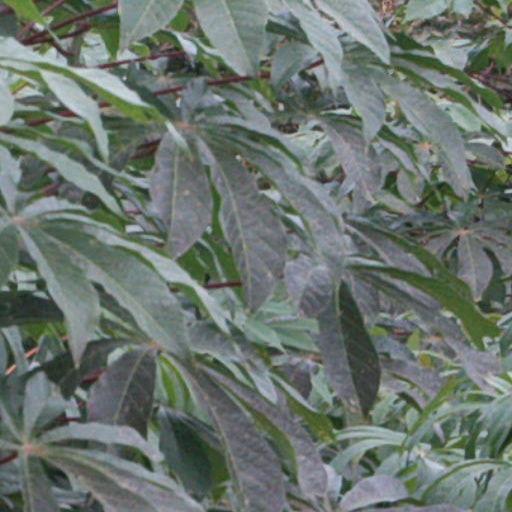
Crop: cassava